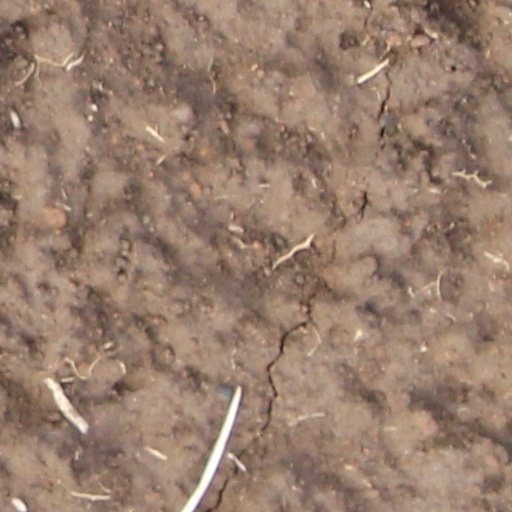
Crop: wheat